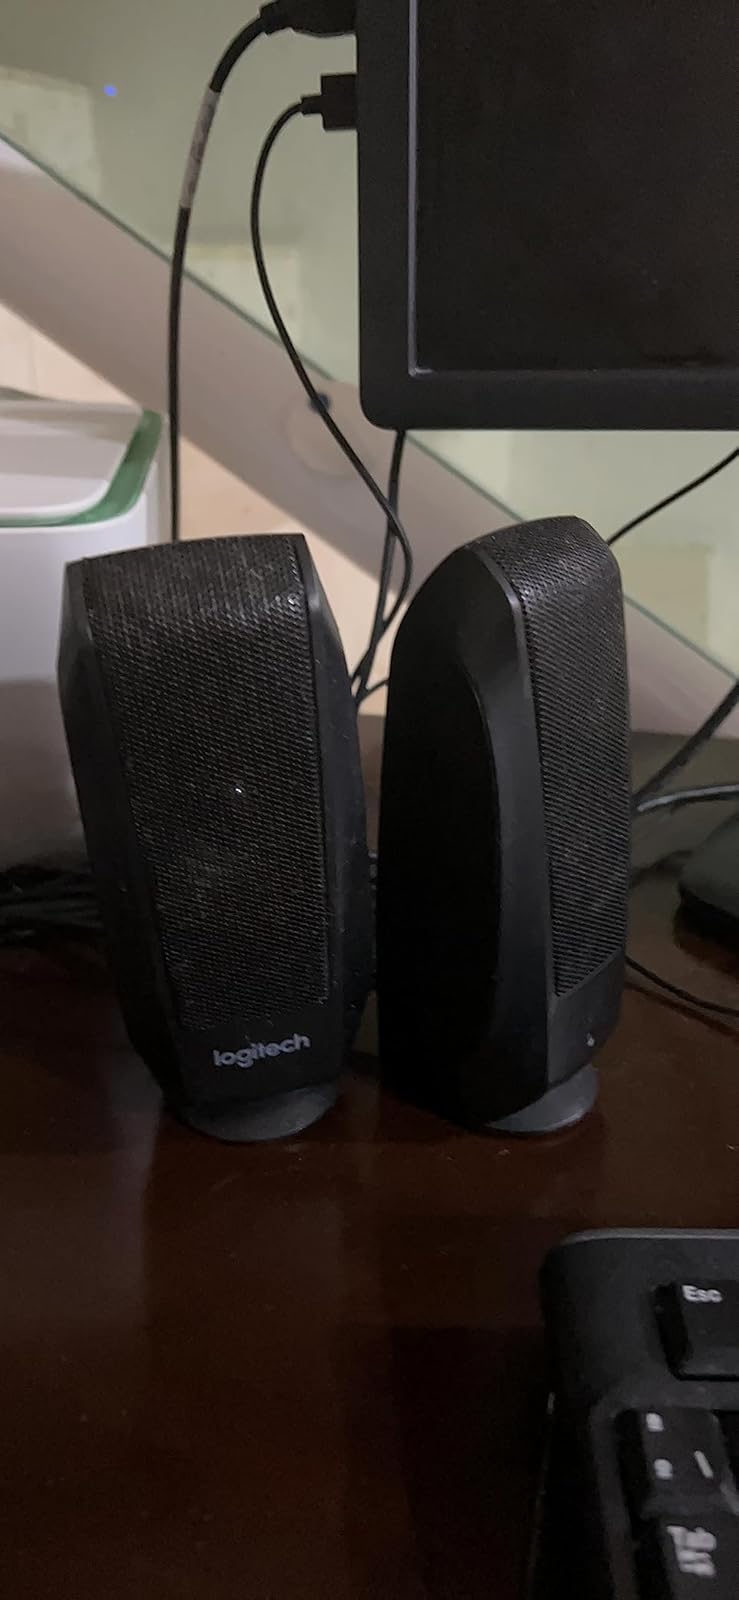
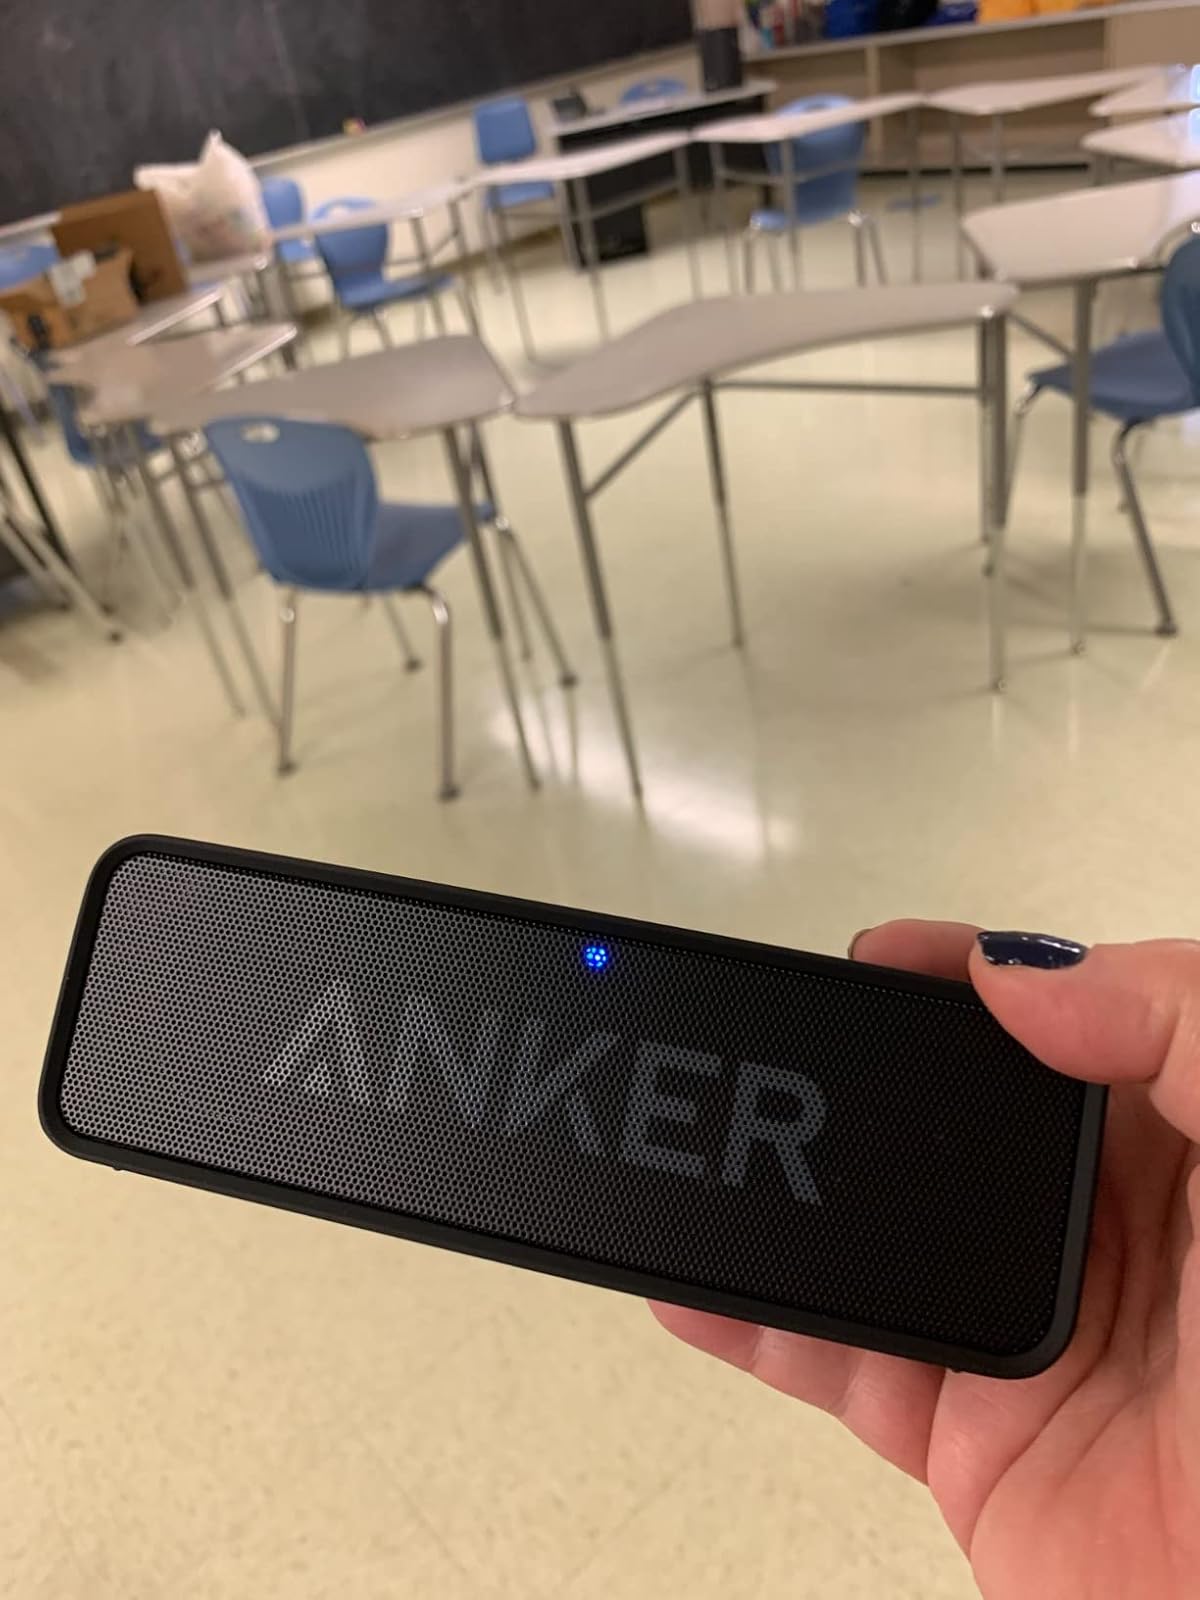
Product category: speaker
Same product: no